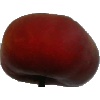
Label: Nectarine Flat 1